Barry Gibb

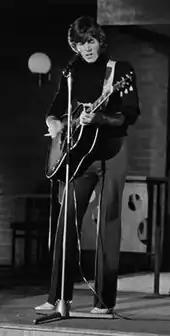
Gibb performing with the Bee Gees in 1968

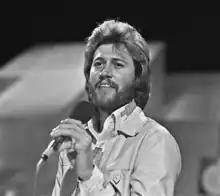
Gibb in 1973 on the Dutch television show TopPop

Barry Alan Crompton Gibb was born at Jane Crookall Maternity Home in Douglas, Isle of Man, on 1 September 1946, to Hugh Gibb (15 January 1916 – 6 March 1992), a drummer, and Barbara Gibb ( Pass; 17 November 1920 – 12 August 2016), both Manchester natives. He has English, Irish and Scottish ancestry. Gibb's grandfather Hugh Gibb Sr. was born in Lanarkshire, Scotland in 1892. He has an older sister, Lesley Evans. His second name, "Alan", was after his father's youngest brother who died in infancy. According to Hugh Gibb, in a mix of fact and fiction, his third name, "Crompton", was given to honour the Gibbs' ancestor Sir Isaac Crompton (actually Samuel Crompton).